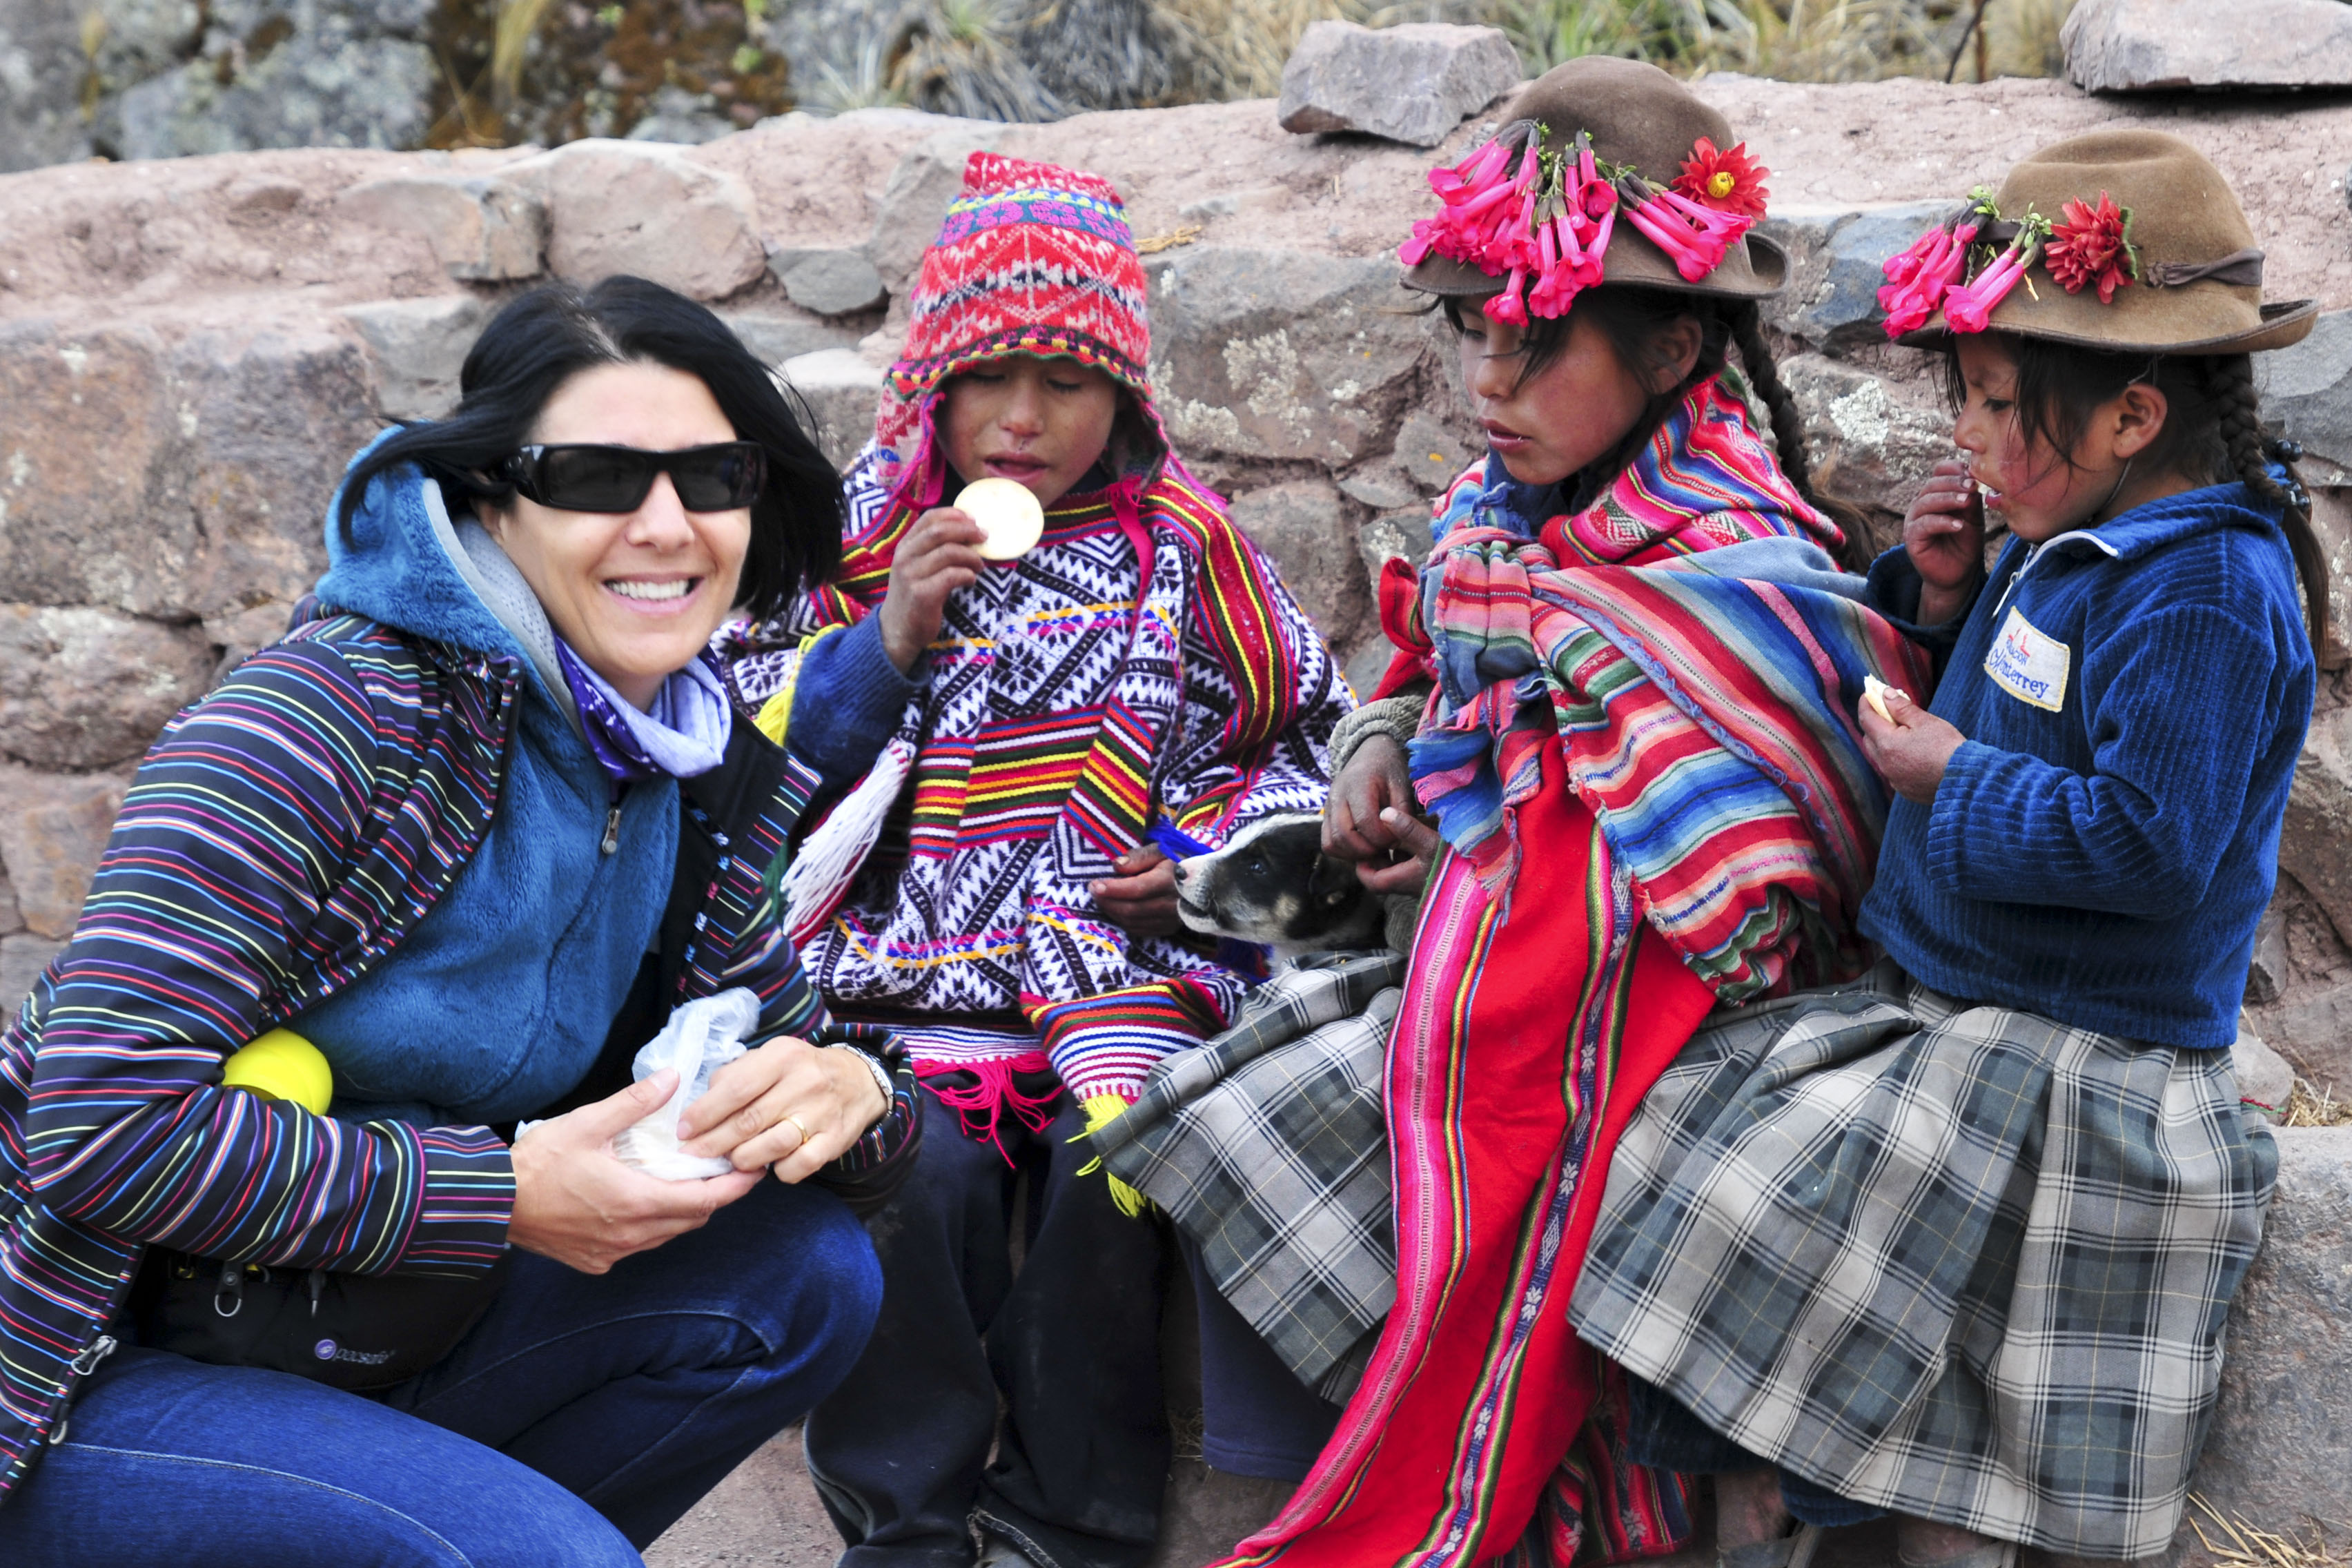
people, travel, nikon, peru, tradition, d300, social group